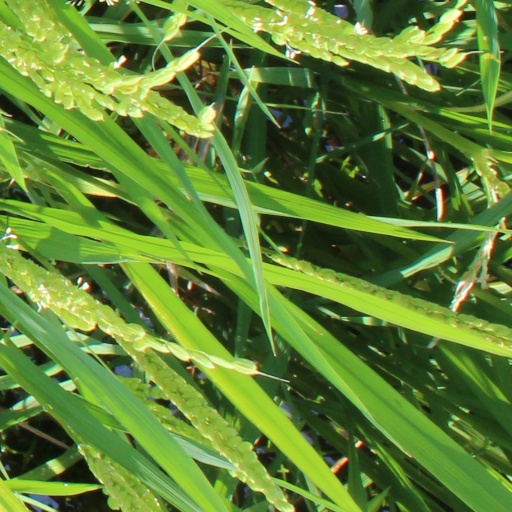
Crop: rice